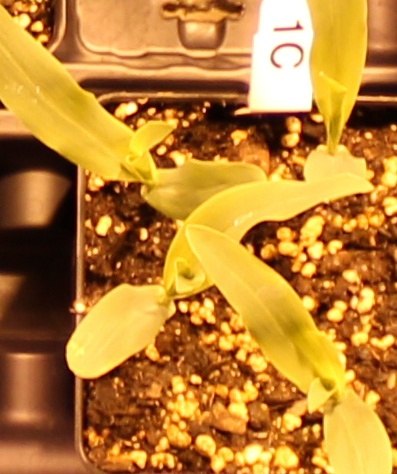
Label: Corn